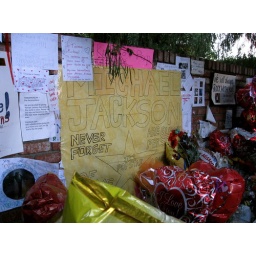
The memorial wall outside Michael Jackson's family home in Encino...